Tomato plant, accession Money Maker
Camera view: bottom (45 deg); turntable rotation: 0 degrees
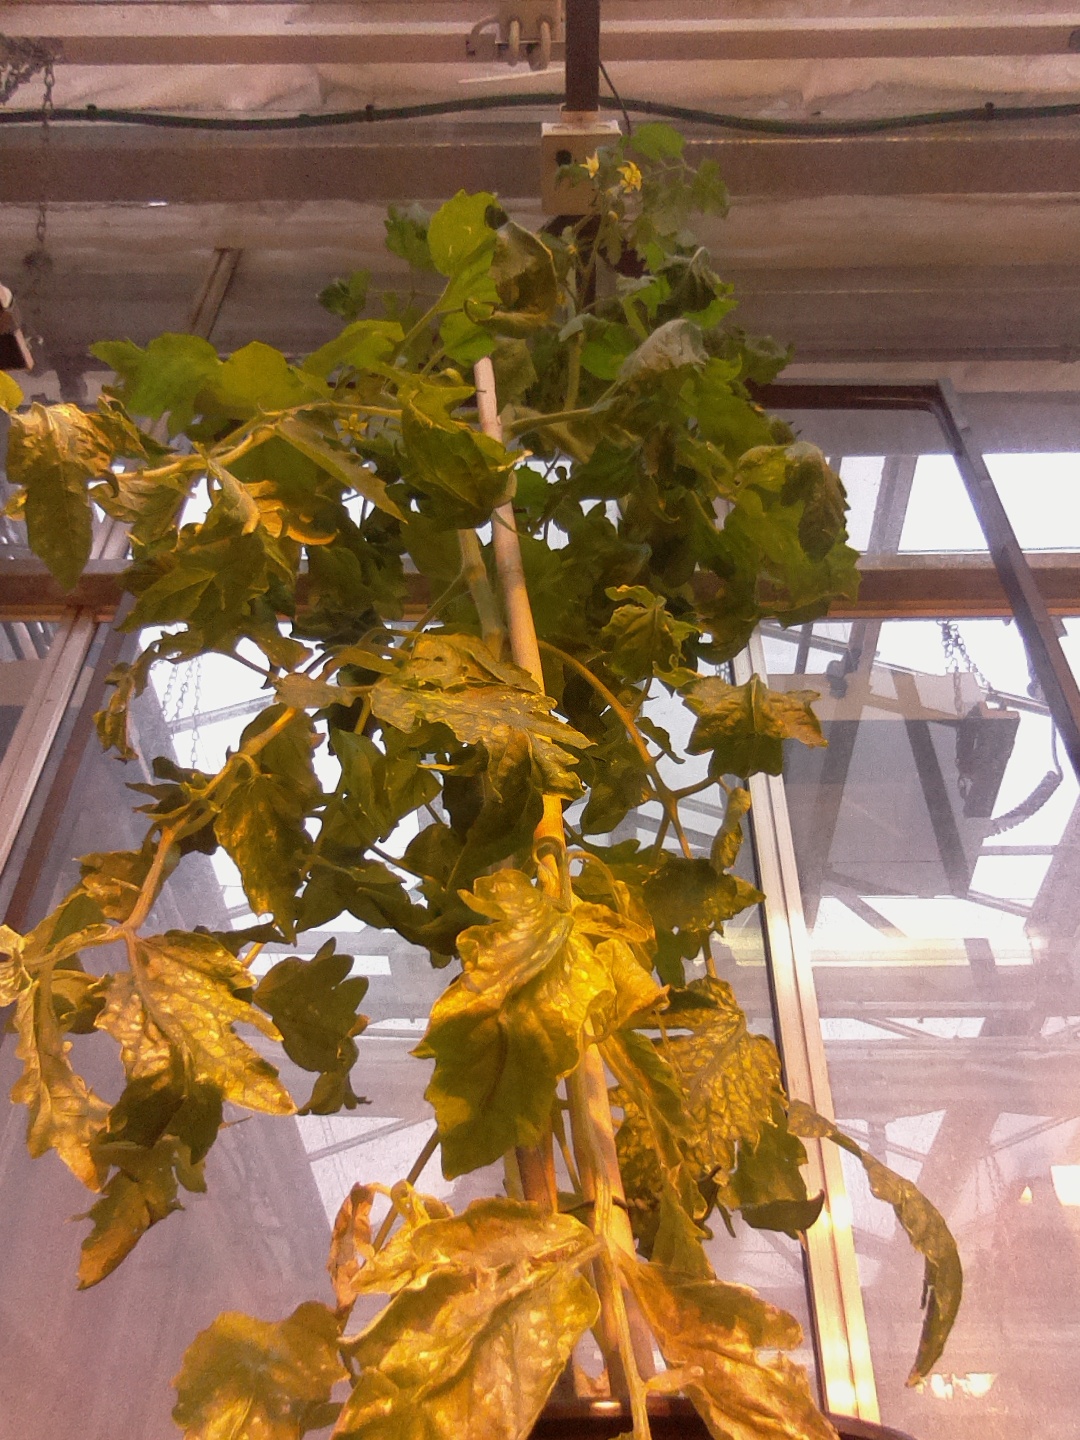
BBCH growth stage 71: 10%-20% of final fruit size